Luís de Ataíde, 3rd Count of Atouguia

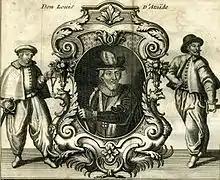
Dom Luís de Ataíde in Lafitau, "Histoire des découvertes et conquestes des portugais dans le nouveau monde", IV. Paris Amsterdam. Wetstein, & G. Smith (1736)

Almost at the end of the return journey, he anchored on Terceira Island, from where he sent a letter to the King, telling him that, during his tenure in Goa, "the Moors" of the Sultanates of Bijapur and Ahmadnagar had lost 30,000 soldiers in the battles with the Portuguese; and that, in the end, a "honorable peace" had been negotiated with the enemies of the Kingdom of Portugal.